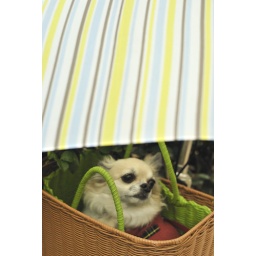
a dog in bag